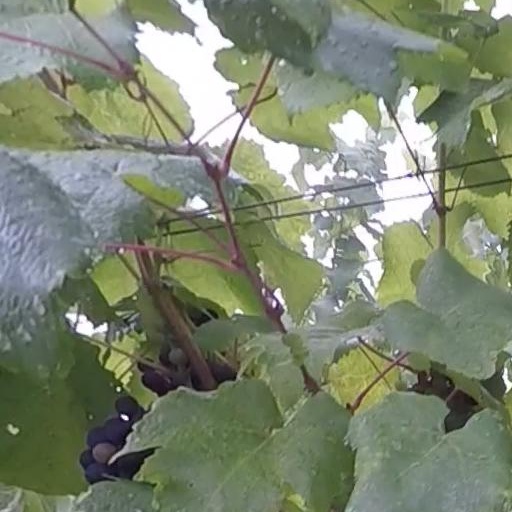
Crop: grape